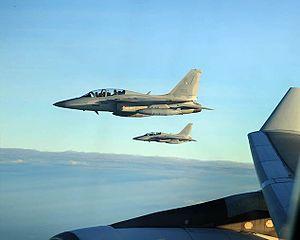
Le T-50 Golden Eagle est une famille de chasseurs supersoniques et d’avions d’entraînement avancé sud-coréens, conçu, développé et fabriqué par Korea Aerospace Industries depuis la fin des années 1990. Le T-50 est le premier aéronef supersonique construit par la république de Corée qui a entrepris un effort de construction d’une aéronautique et d’une industrie de défense nationales. En 2011, KAI est en cours de mise à niveau de quatre avions d’entraînement T-50 Golden Eagle pour en faire les prototypes de chasseurs multirôles légers désignés FA-50.
La Philippine Air Force est la force aérienne des Philippines, son nom officiel en Filipino est Hukbong Panghimpapawid ng Pilipinas.